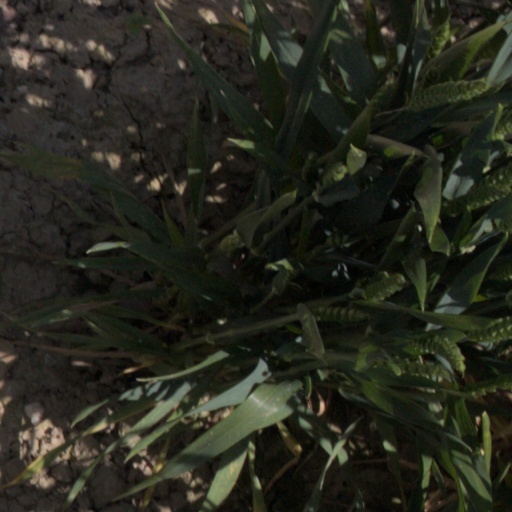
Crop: wheat